Rohrbach Ro IX Rofix

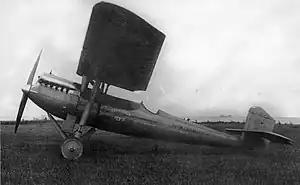
Side view of the first prototype, November 1926

The Rohrbach Ro IX "Rofix" was a German all-metal, parasol-wing fighter designed to meet the requirements for a new fighter competition conducted by the Turkish Air Force during the mid-1920s. A pair of prototypes were ordered, but both crashed during flight testing, killing one pilot, and further development was cancelled.